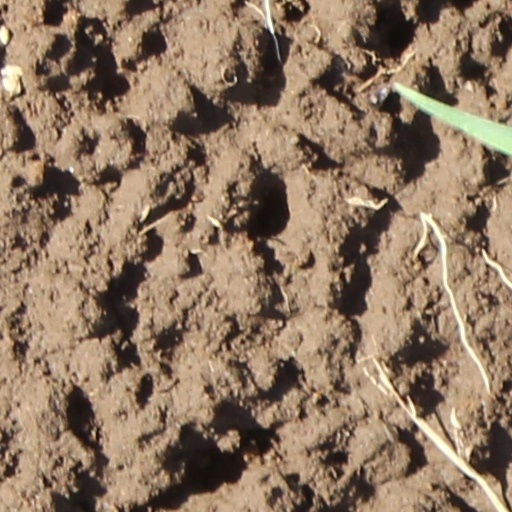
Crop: wheat